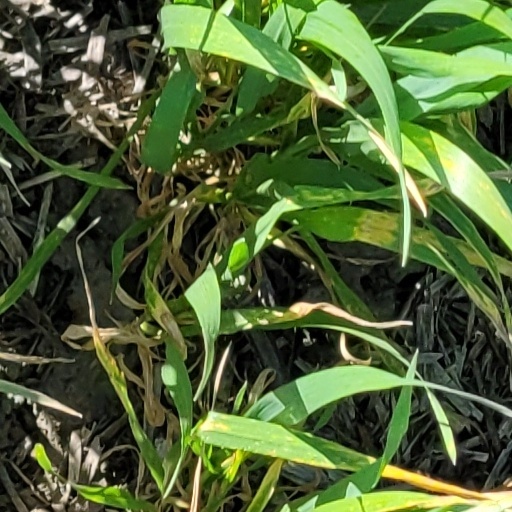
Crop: wheat